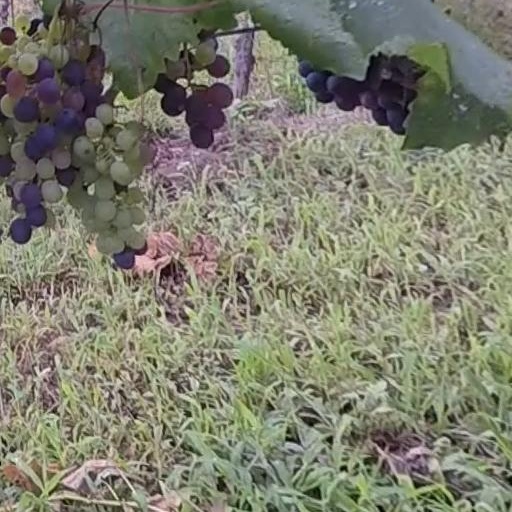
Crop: grape